Tampere

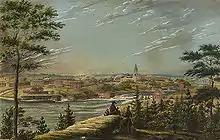
Tampere seen from the Messukylä side of Tammerkoski in the 1837 artwork by Pehr Adolf Kruskopf

Before the founding of the city of Tampere, the neighbouring parish of Pirkkala (from which the current region of Pirkanmaa takes its name) was the most administratively important parish in the area throughout the Middle Ages. This changed in the 18th century when Erik Edner, a Finnish pastor, proposed the establishment of a town on the banks of the Tammerkoski Canal in 1771–1772; it was officially founded as a market town in 1775 by Gustav III of Sweden and four years later, on 1 October 1779, Tampere was granted full town rights. At that time it was a rather small town, founded on the lands of the Tammerkoski manor, while its inhabitants were still mainly farmers. As farming was forbidden within the city limits, the inhabitants began to rely on other means of earning a living, mainly trade and crafts. In 1809, when Finland became a Grand Duchy of Finland, Tampere still had less than a thousand inhabitants.